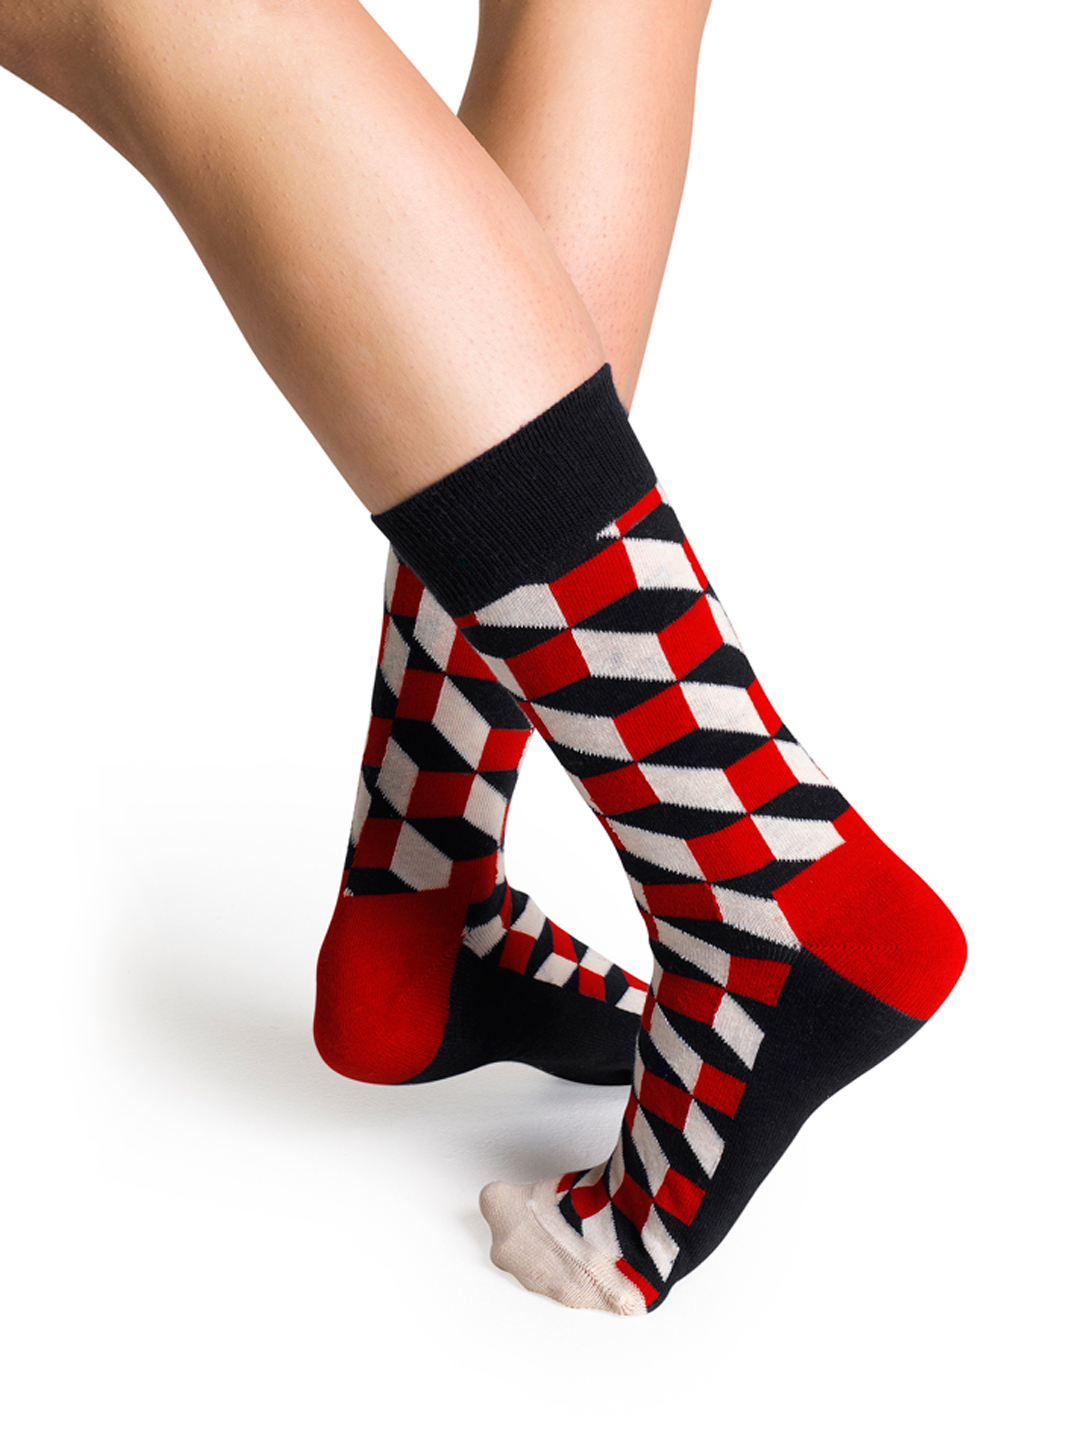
Happy Socks Unisex Red Socks
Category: Accessories / Socks / Socks
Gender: Unisex
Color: Red
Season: Summer 2016
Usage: Casual